Westfield, Massachusetts

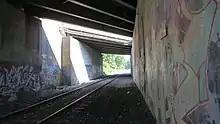
Replete with interesting graffiti, the M&M Trail passes beneath the Mass Pike along with the railroad

Westfield is located at (42.129492, −72.745986). It is bordered on the north by Southampton, on the northeast by Holyoke, on the east by West Springfield, on the southeast by Agawam, on the south by Southwick, on the southwest by Granville, on the west by Russell, and on the northwest by Montgomery. Westfield is split into the "South Side" and the "North Side" by the Westfield River, and the northwestern section of town is known as Wyben.